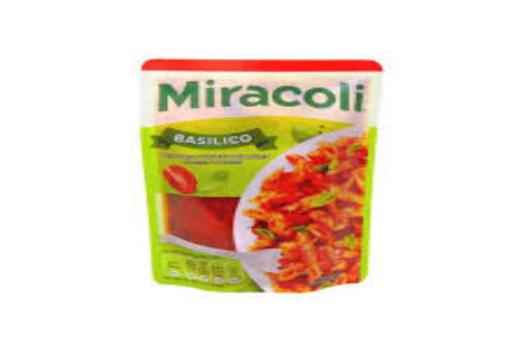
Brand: miracoli
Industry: Food